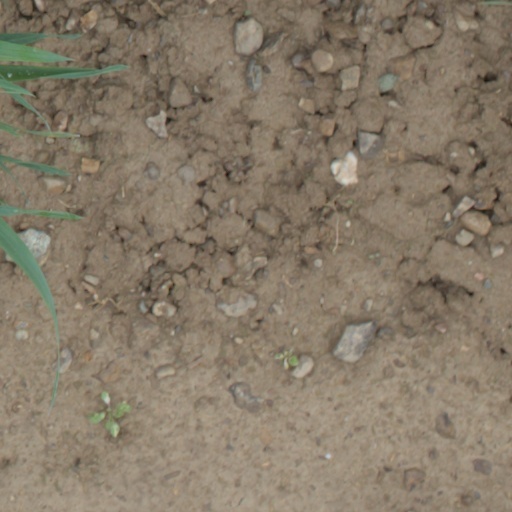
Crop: wheat